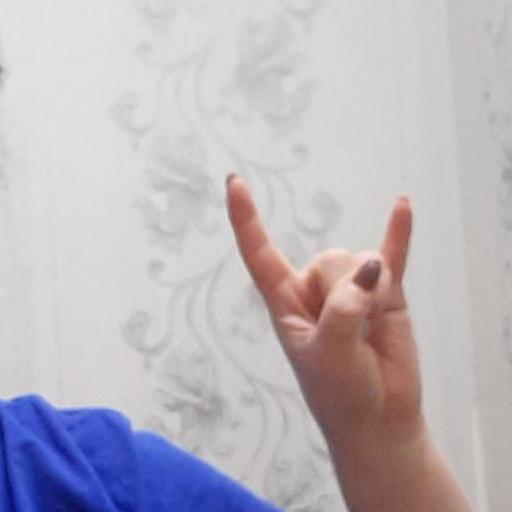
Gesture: rock